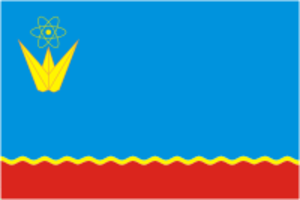
Zelenogorsk (Krasnojarsk kraj)
Zelenogorsk er en lukket by i Krasnojarsk kraj i Rusland med 62.245 indbyggere. Den var tidligere kendt som Krasnojarsk-45 og var involveret i det sovjetiske atomprogram gennem berigning af uran.